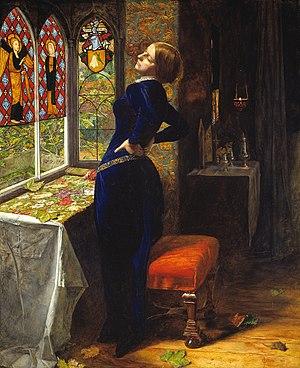
Abréviations :